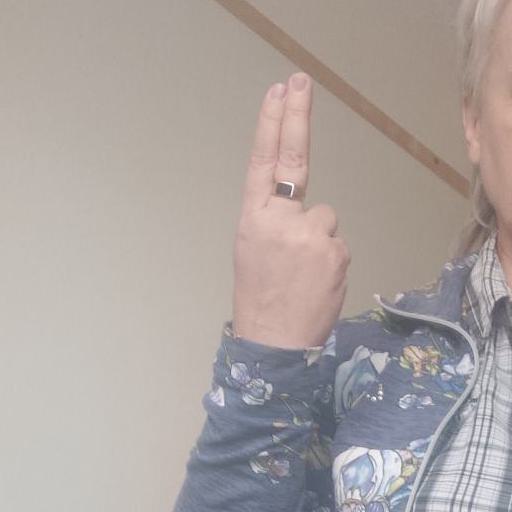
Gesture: two_up_inverted